Daylight saving time

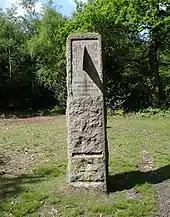
The William Willett Memorial Sundial in Petts Wood, south London, is always on DST.

Proponents of DST generally argue that it saves energy, promotes outdoor leisure activity in the evening (in summer), and is therefore good for physical and psychological health, reduces traffic accidents, reduces crime or is good for business. Opponents argue the actual energy savings are inconclusive.